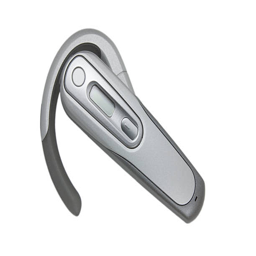
a headset on a white background